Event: Nepal Earthquake
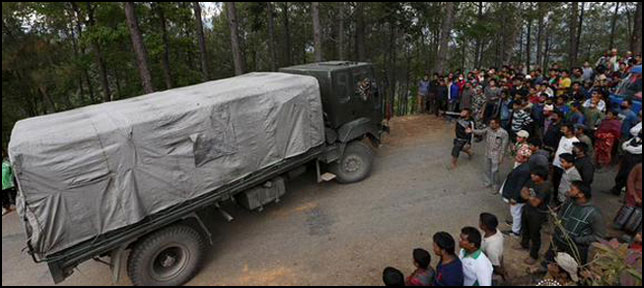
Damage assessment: no_damage